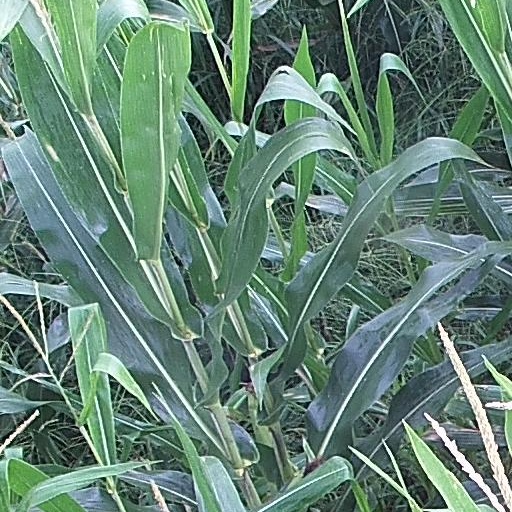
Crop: maize; corn